2012 Port Adelaide state by-election

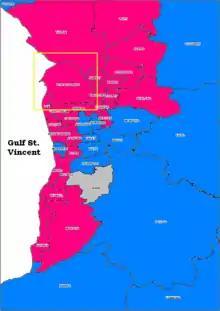
Port Adelaide, outlined in yellow, is a north-western metropolitan seat in Adelaide, South Australia.

A by-election occurred in the South Australian House of Assembly seat of Port Adelaide on 11 February 2012. Labor's Susan Close won the seat on a 52.9 percent two-candidate-preferred (TCP) vote. The by-election was triggered by the resignation of former Deputy Premier, Treasurer and state Labor MHA Kevin Foley.